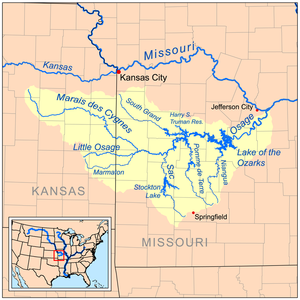
La rivière Osage est un affluent de la rive droite de la rivière Missouri qui coule entièrement dans l'État du Missouri aux États-Unis. Elle est donc un sous-affluent du Mississippi et le deuxième plus gros affluent de la rivière Missouri, après la Yellowstone, si on ne considère que le débit.
Le Marais des Cygnes est une rivière qui coule dans l'État du Kansas puis dans l'État du Missouri aux États-Unis.
La rivière Niangua, en anglais : Niangua River, est un cours d'eau de 201 km, affluent de la rivière Osage, dans la région Ozarks, au sud et au centre du Missouri, aux États-Unis. Par les rivières Osage et Missouri, elle fait partie du bassin versant du fleuve Mississippi. La rivière Niangua se forme dans le comté de Webster, par la confluence de ses bifurcations est et ouest et coule globalement vers le nord à travers les comtés de Dallas, Laclede et Camden, traversant les parcs Bennett Spring, du lac Niangua et Ha Ha Tonka. Elle se jette dans la rivière Osage, en tant que bras du lac des Ozarks, qui est lui-même formé par le barrage de Bagnell, sur l'Osage. En tant qu'élément du lac, elle a pour affluent la rivière Little Niangua.